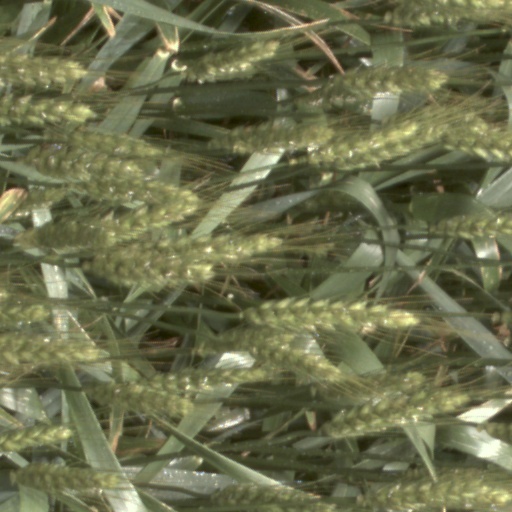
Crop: wheat